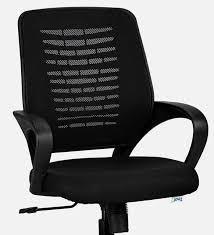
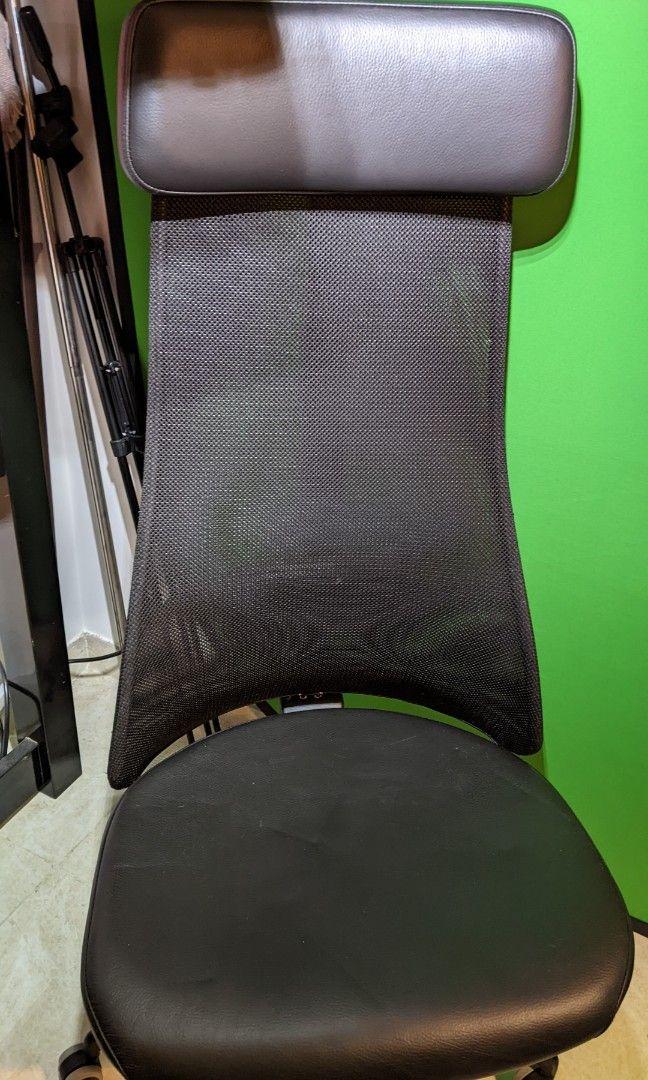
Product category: items_chair
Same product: no